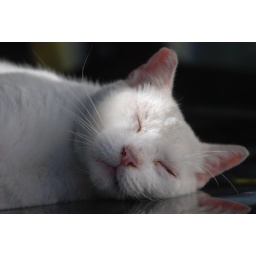
sleeping cat in Old San Juan. Que siesta buena.